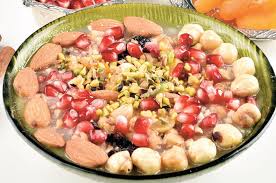
Yemek: asure